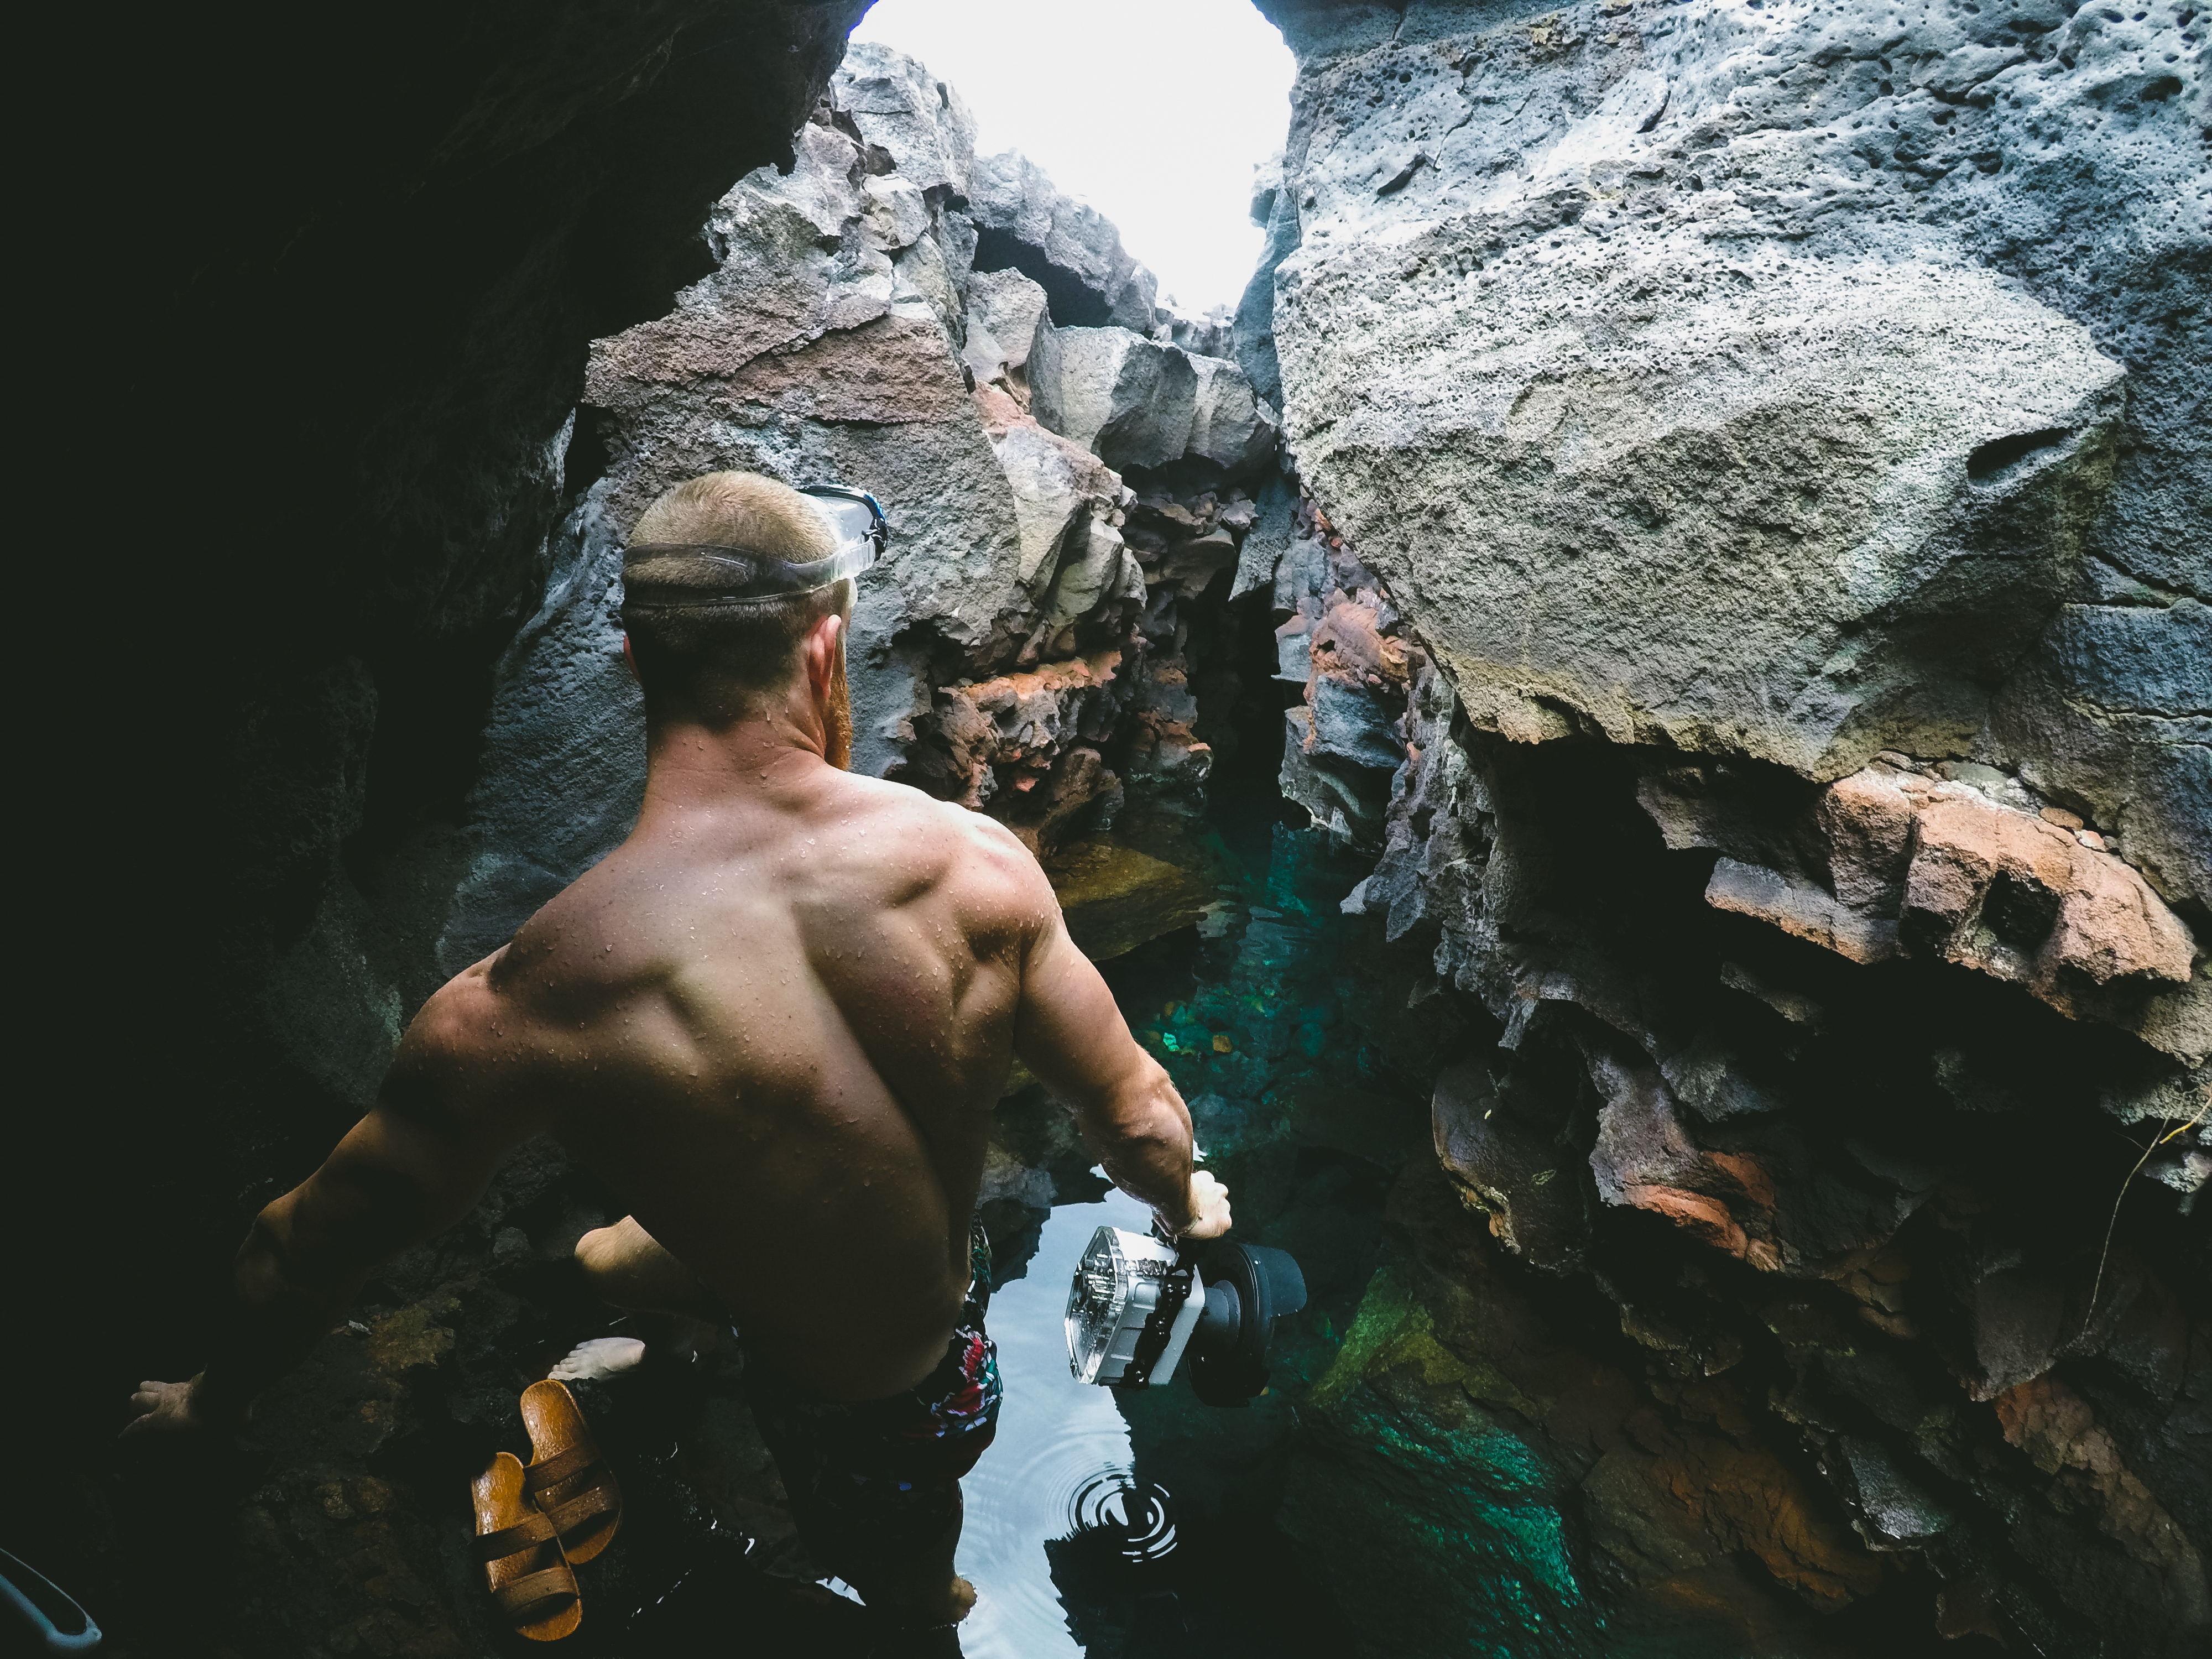
formation, adventure, recreation, free climbing, rock, Barechested